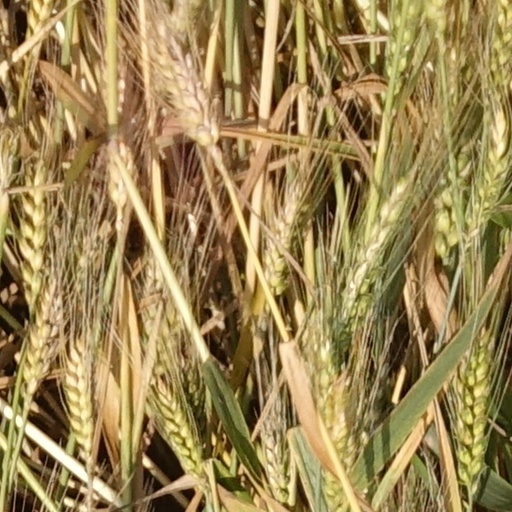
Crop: wheat